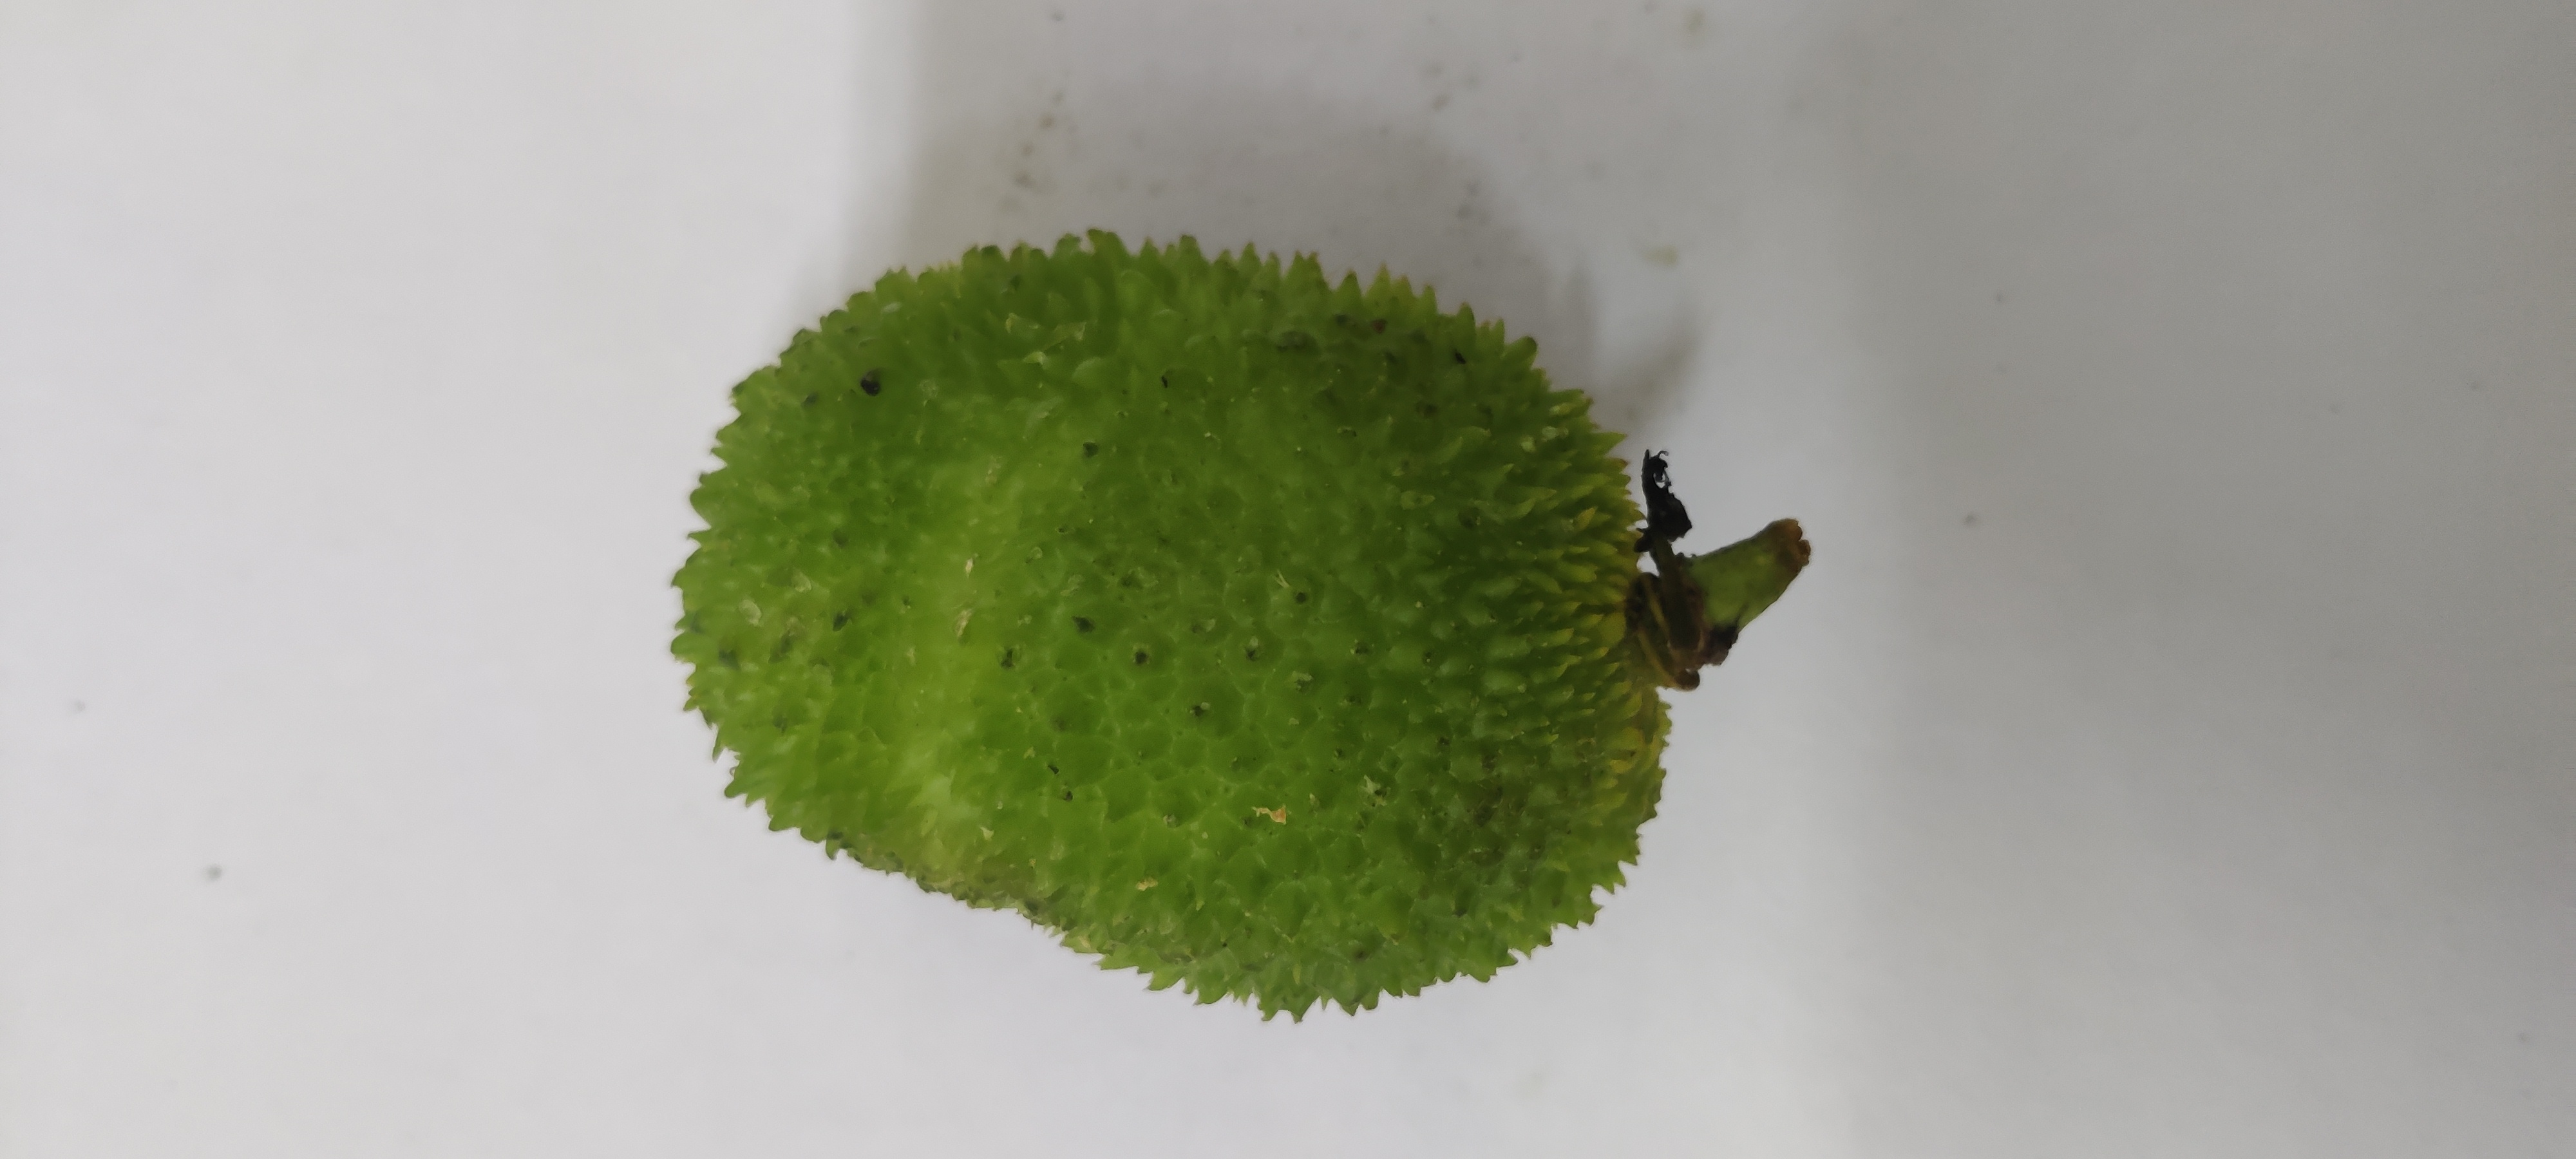
Crop: Spiny Gourd
Condition: Fresh